Describe the emotion expressed in this image:  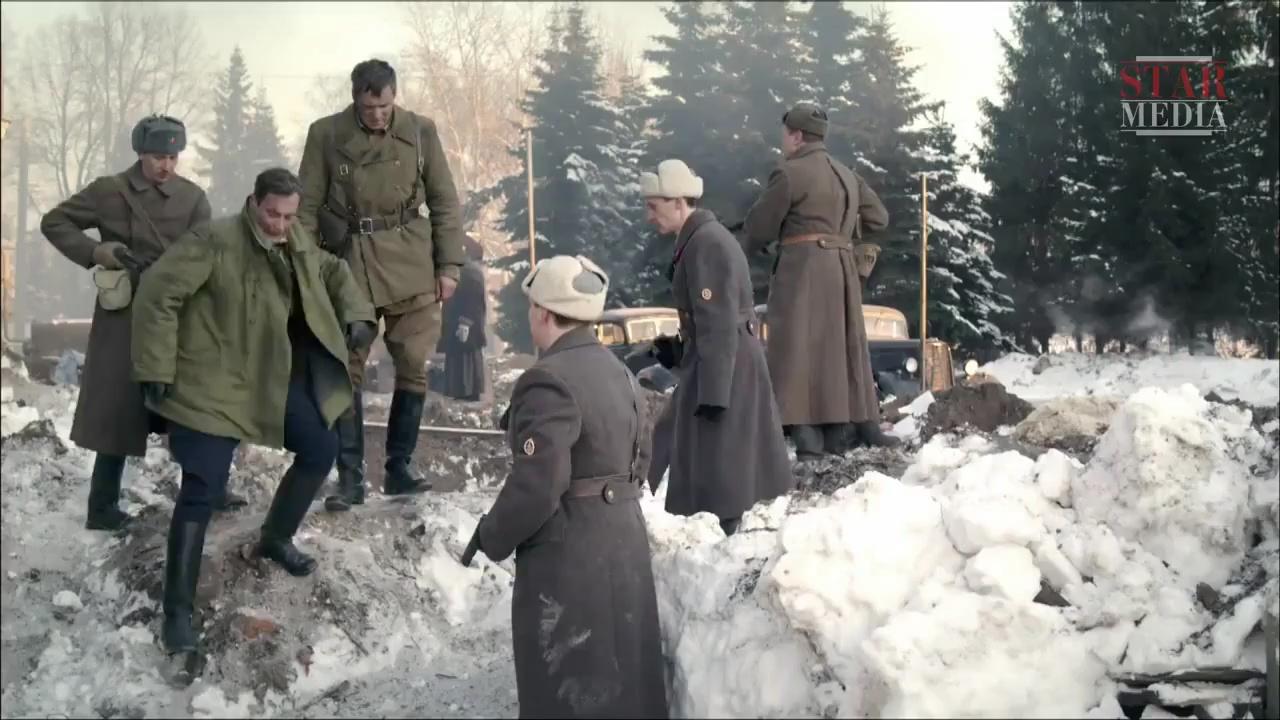
This person displays Pain, valence and arousal with low intensity.